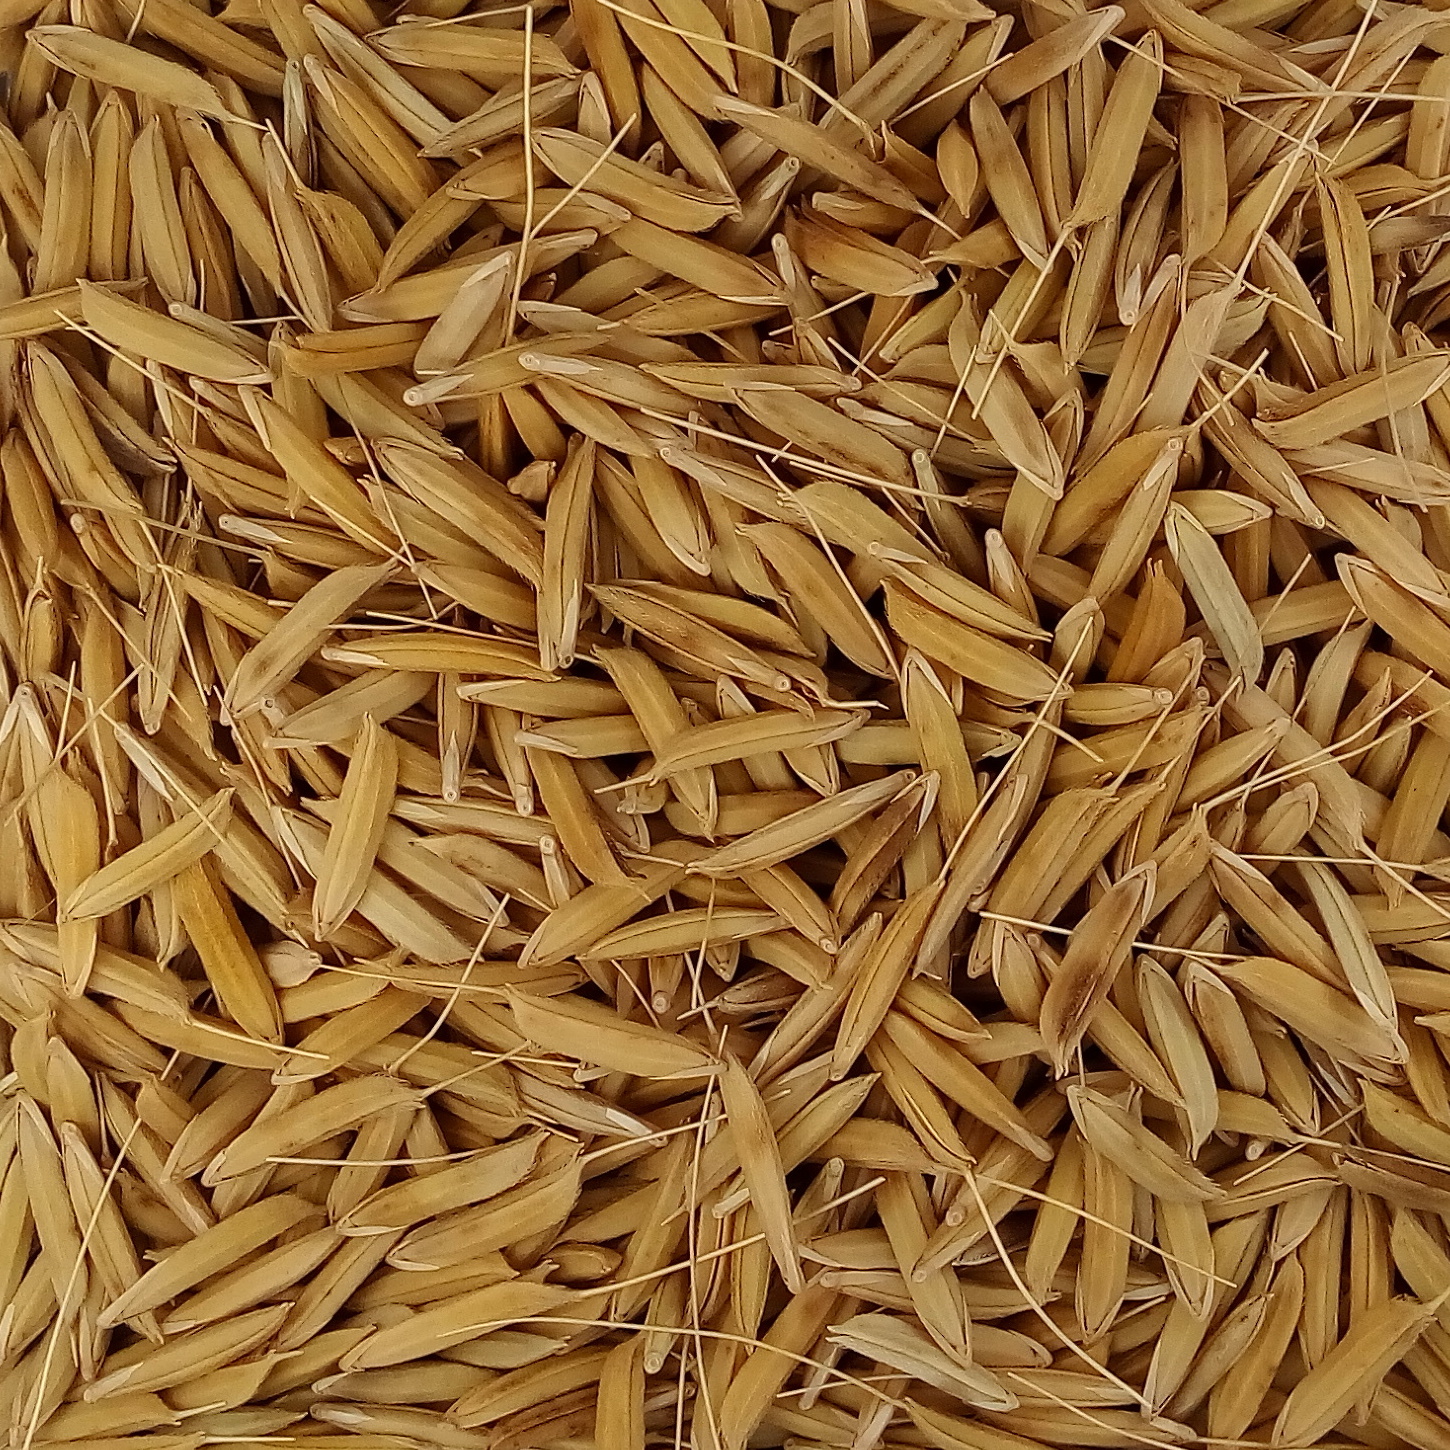
Rice seed variety: 1728